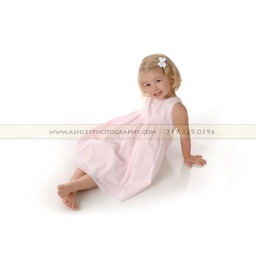
Girl in pink dress